Roter Bär Pit

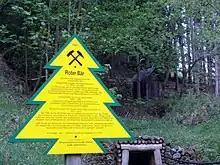
A Dennert Fir Tree at the entrance to the show mine

In 1931 the newly founded Sankt Andreasberg Society for History and Archaeology took the pit over and established the first visitor mine in the Harz. After 10 years guided tours came to a standstill due to the Second World War. The site, which now acted as an air-raid shelter, saved the lives of many people who fled here during the fighting in April 1945.